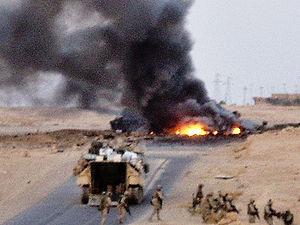
La guerre en Irak dans la province d'Al Anbar, également connue sous le nom de campagne d'Al Anbar, consista en une série d'affrontements entre l'armée américaine, les forces du gouvernement Iraqien, et la guérilla irakienne sunnite dans la province irakienne occidentale d'Al-Anbar. La guerre en Irak dura de 2003 à 2011. Toutefois, la plupart des combats et la majeure partie de la campagne de contre-insurrection à Al-Anbar eut lieu entre avril 2004 et septembre 2007. Après une première phase d'intense guerre urbaine, principalement entre des insurgés et des Marines américains, les combats évoluèrent par la suite et les insurgés se concentrèrent durant les dernières années sur des embuscades contre les forces de sécurité américaines et irakiennes, menées à l'aide d'engins explosifs improvisés, des attaques à grande échelle contre des avant-postes de combat ainsi que des attentats à la voiture piégée. Le bilan des pertes fait état de près de 9 000 Irakiens et de 1 335 Américains tués au cours de la campagne. Une majeure partie de ces morts eurent lieu dans la vallée de l'Euphrate et dans le triangle sunnite autour des villes de Fallujah et Ramadi.